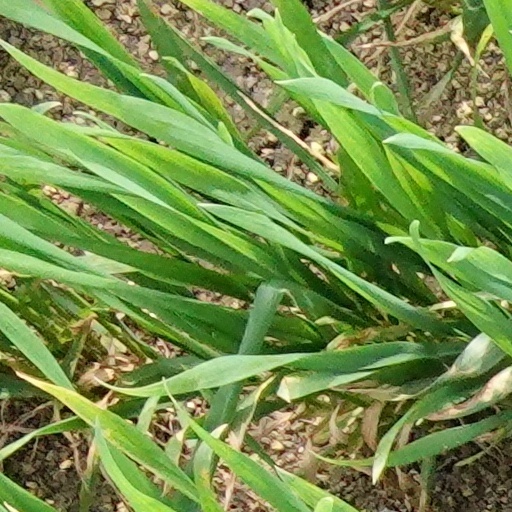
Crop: wheat